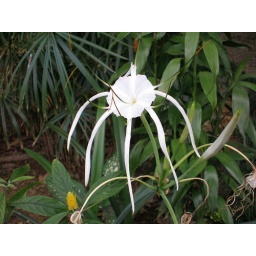
flower near lake Maninjau, Bukittinggi